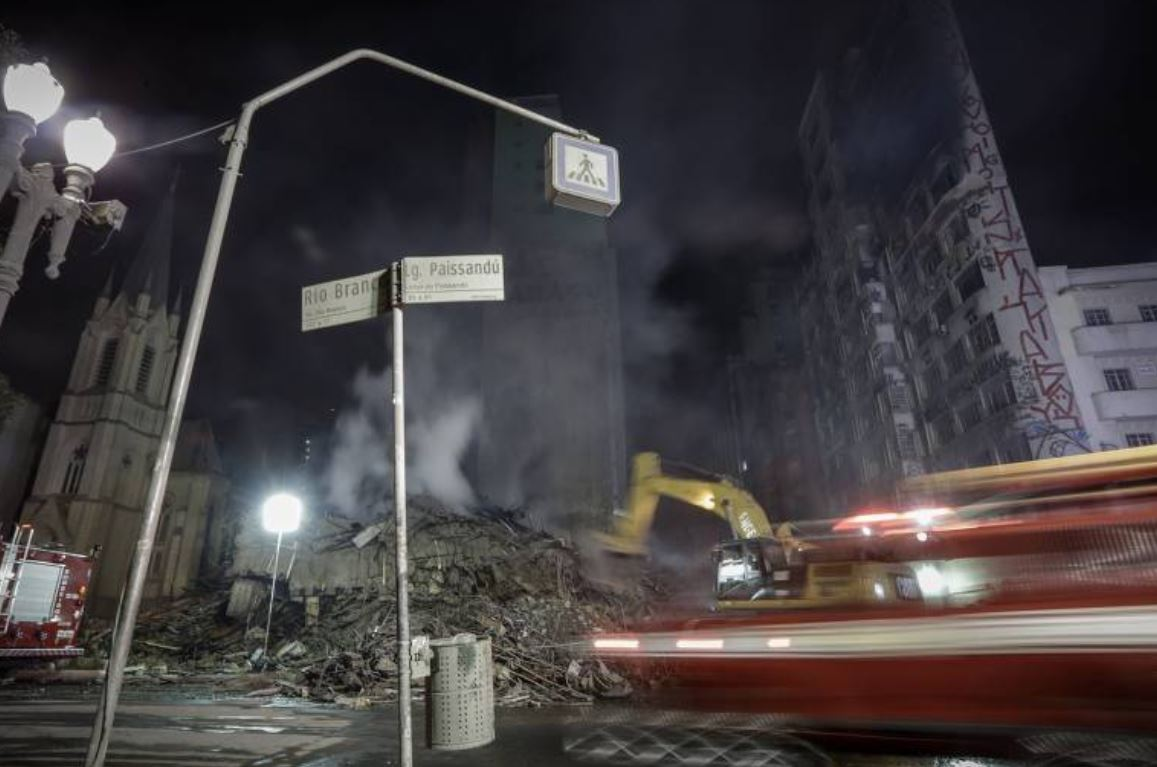
Fire: no
Smoke: yes